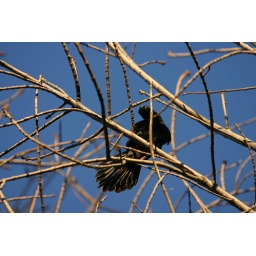
blackbird in tree